Hillsboro High School (Illinois)

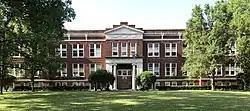
The front of the main building.

Hillsboro High School (HHS) is a coed public high school located in Hillsboro, Illinois, the county seat of Montgomery County, Illinois, in the United States. HHS is part of the Hillsboro Community Unit School District 3.